Aachen

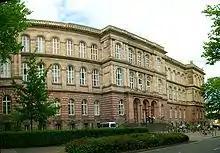
The main building of RWTH Aachen University

In June 2010, Achim Kampker, together with Günther Schuh, founded a small company to develop electric powered light utility vehicles; in August 2014, it was renamed StreetScooter GmbH. This started as a privately organised research initiative at the RWTH Aachen University, before becoming the independent company in Aachen. Kampker was also the founder and chairman of the European Network for Affordable and Sustainable Electromobility. In May 2014, the company announced that the city of Aachen, the city council Aachen and the savings bank Aachen had ordered electric vehicles from the company. In late 2014, approximately 70 employees were manufacturing 200 vehicles annually in the premises of the Waggonfabrik Talbot, the former Talbot/Bombardier plant in Aachen.